Madeline McDowell Breckinridge

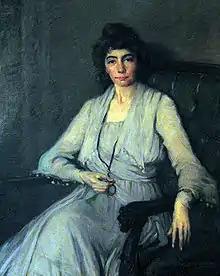
Dixie Selden, "Madeline McDowell Breckinridge", 1920, "Ashland", The Henry Clay Estate, Lexington, Kentucky

She was born in Woodlake, Kentucky and grew up at Ashland, the farm established by her great-grandfather, nineteenth-century statesman Henry Clay. Her mother was Henry Clay, Jr.'s daughter, Anne Clay McDowell, and her father was Major Henry Clay McDowell (a namesake of Henry Clay), who served during the American Civil War on the Union side. They purchased the Ashland estate in 1882.